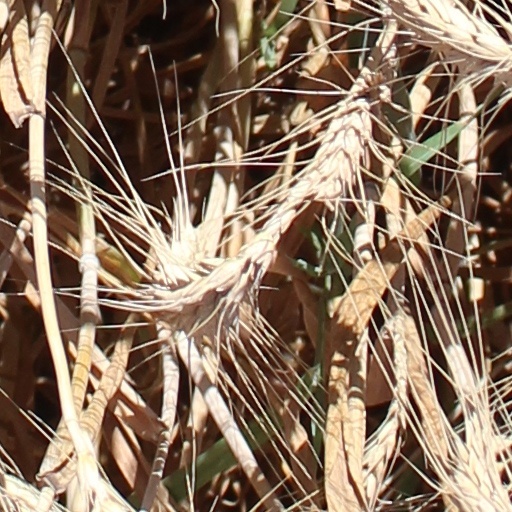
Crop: wheat